Grabow Altarpiece

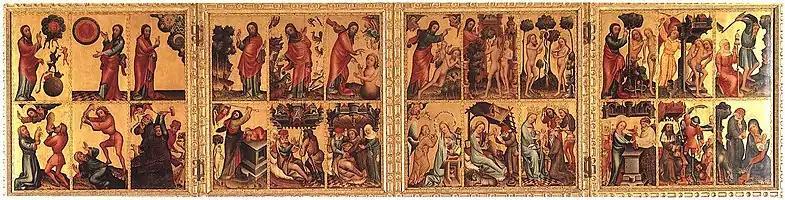

Hamburger Kunsthalle webpage showing the full altarpiece (main image, exterior description, interior description)